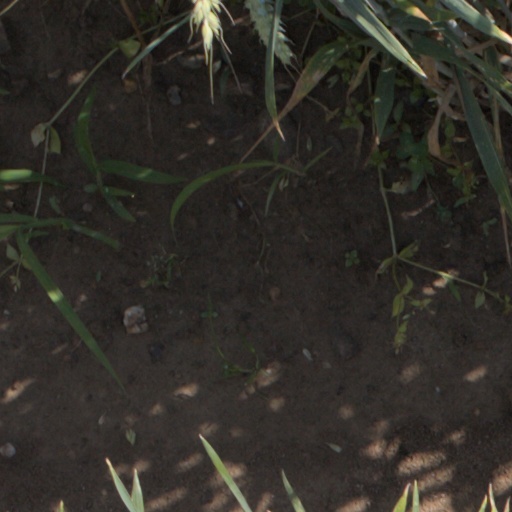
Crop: wheat